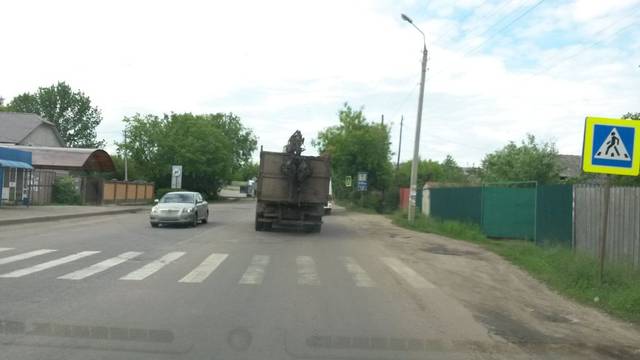
Region: Russia
Coordinates: 57.66, 39.91